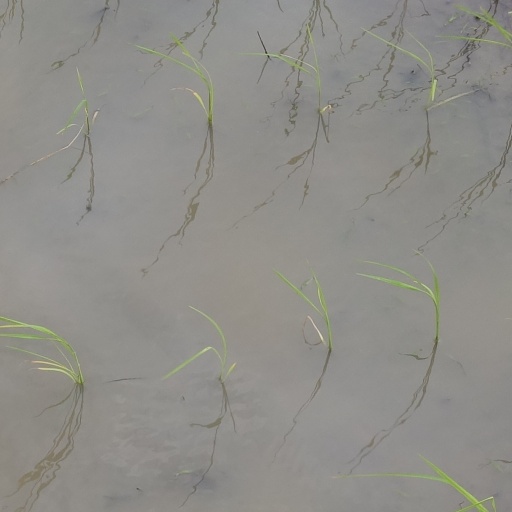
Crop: rice